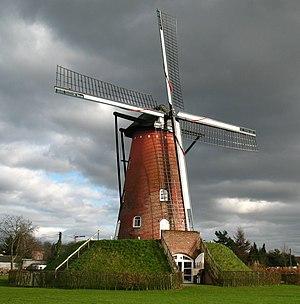
Cette page regroupe l'ensemble des monuments classés de la commune belge de Ranst.